Niels Peter Holbech

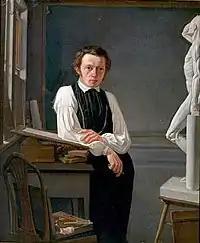
"Portrait of Niels Peter Holbech" (1830), by Wilhelm Bendz

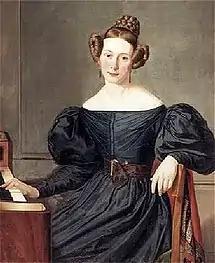
Portrait of his future wife, Caroline Gamborg (1834)

Holbech was born on board the "Maria Constantia", en route from Calcutta to Copenhagen. His father was a sailing master whose family often travelled with him. During the Gunboat War, the ship they were on was seized by the British and they spent two years as prisoners of war.